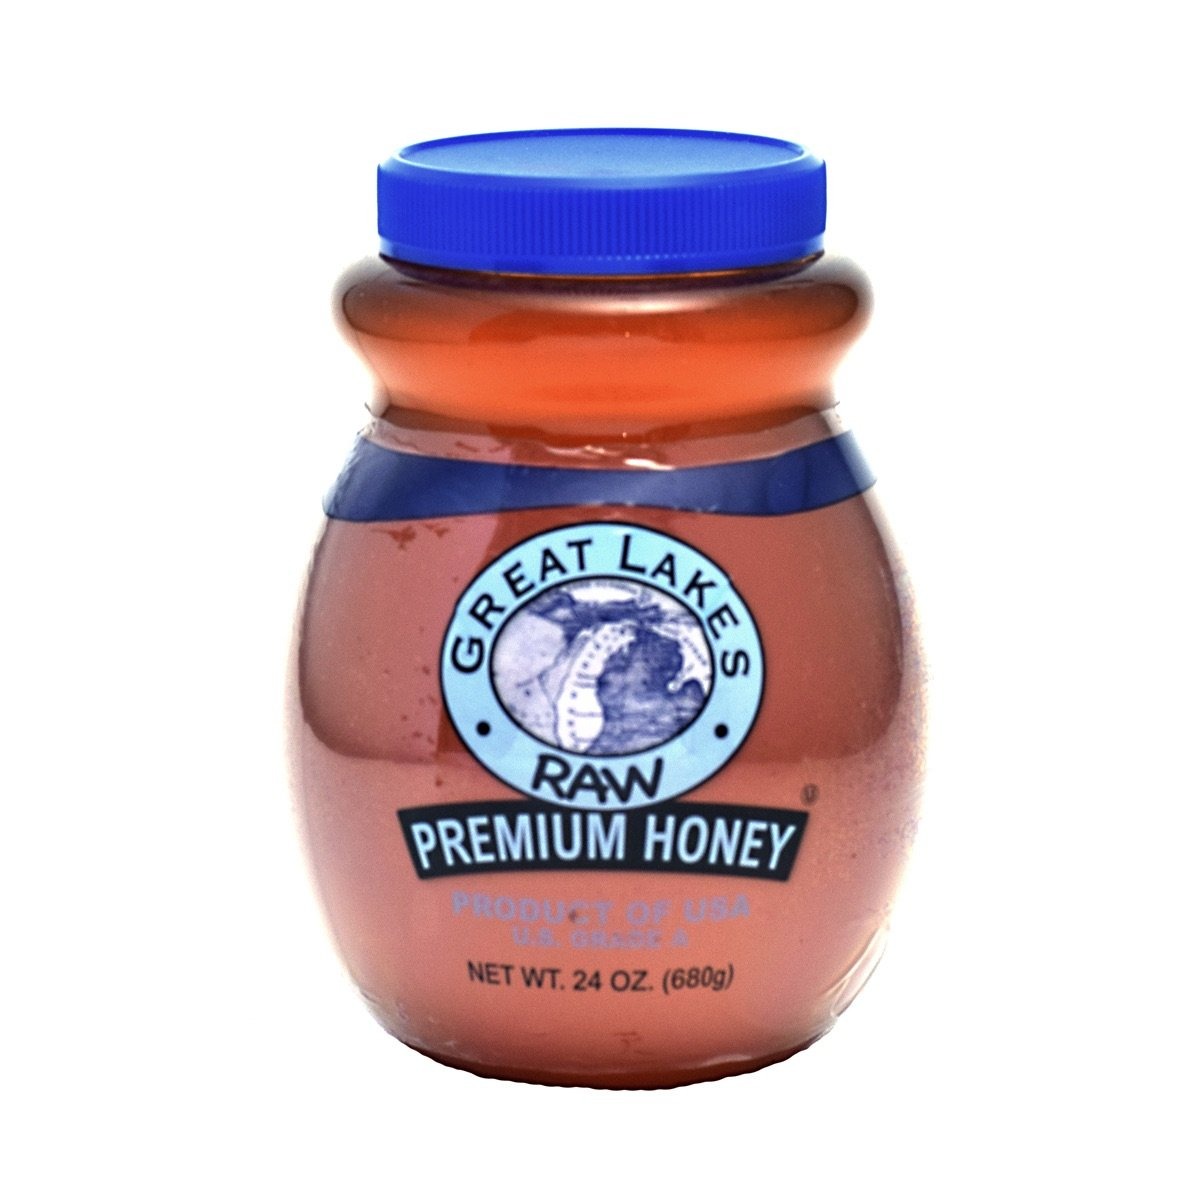
Item Name: Great Lakes Raw Premium Honey, 24 Ounce
Bullet Point 1: Premium Raw Honey
Bullet Point 2: Product of USA from the Great Lakes region
Bullet Point 3: Support your local beekeeper
Bullet Point 4: strained rather than filtered
Bullet Point 5: Do not feed honey to infants under 1 years Old
Value: 24.0
Unit: Ounce

Price: 6.52